August 16 1947

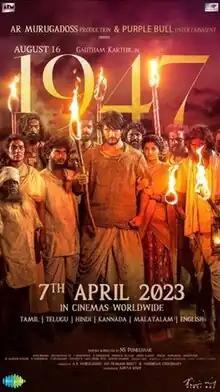
Theatrical release poster

August 16 1947 (also marketed as 1947) is a 2023 Indian Tamil-language historical drama film written and directed by N.S. Ponkumar. It is produced by AR Murugadoss, Om Prakash Bhatt, Narsiram Choudhary under A. R. Murugadoss Productions, Purple Bull Entertainment,and God Bless Entertainment. The film stars Gautham Karthik, Jason Shah, Pugazh, Junior MGR, Richard Ashton, and Revathy Sharma in lead roles. It was released on 7 April 2023.